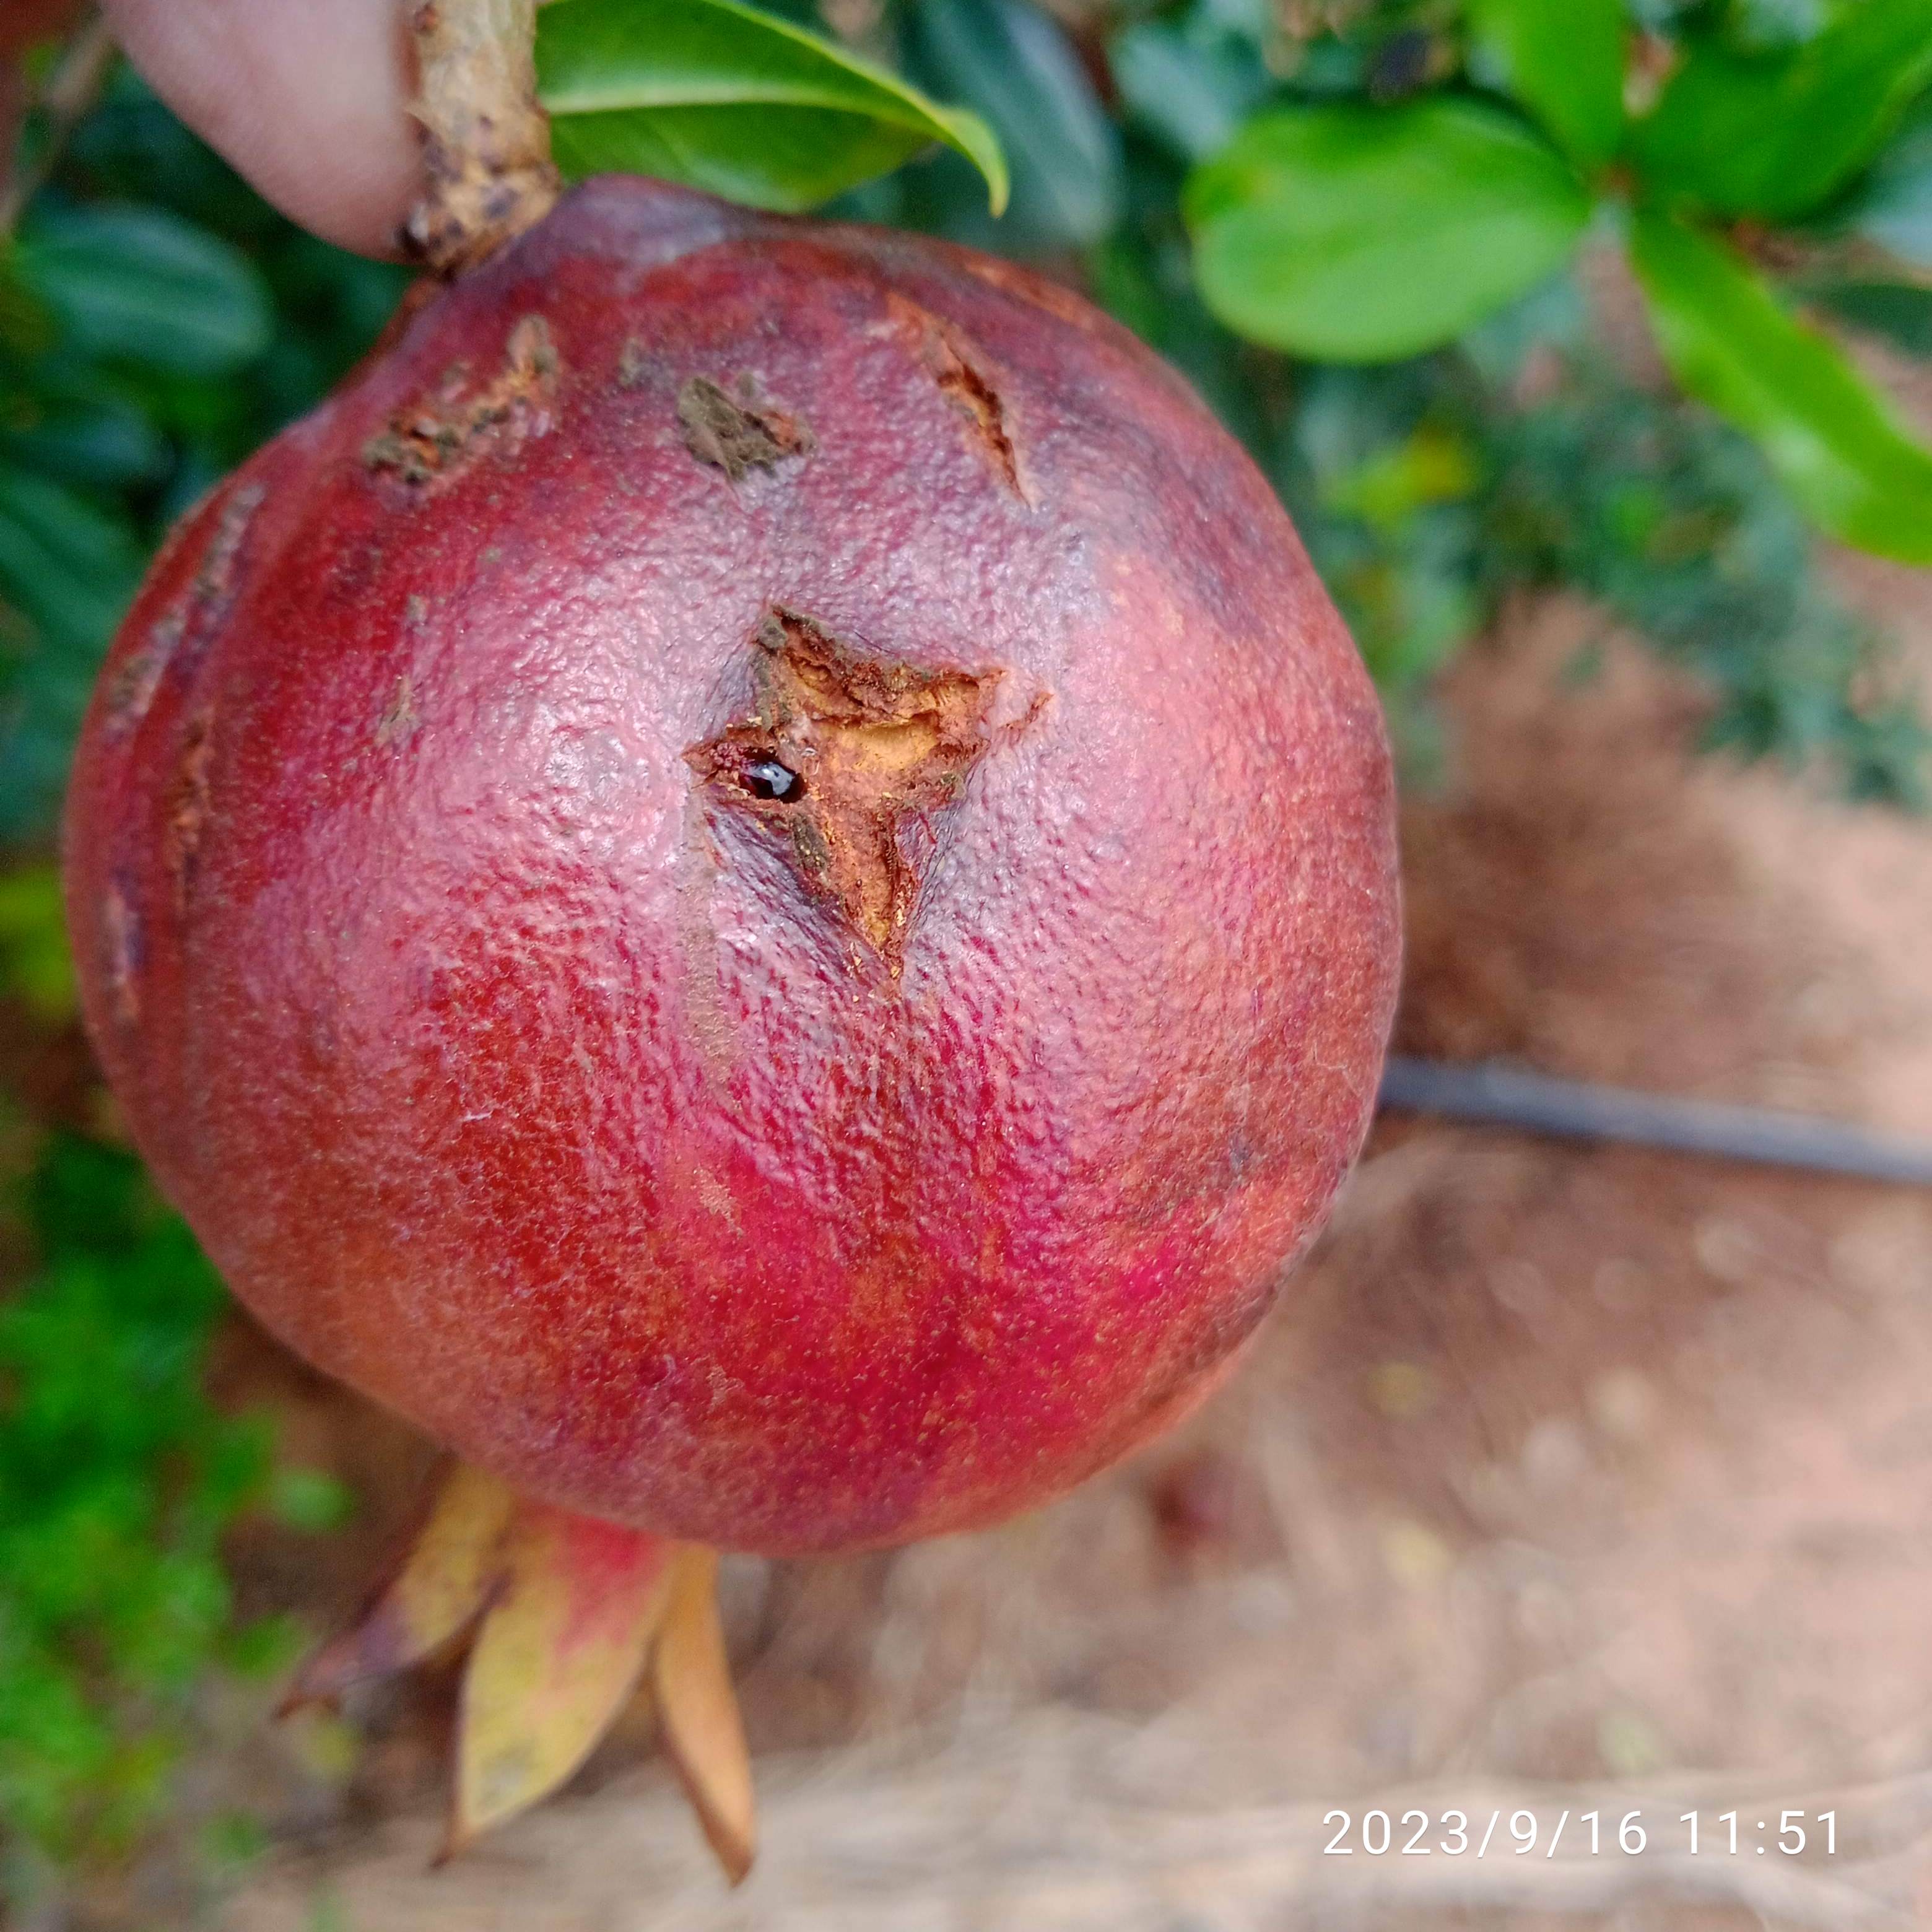
Label: Alternaria